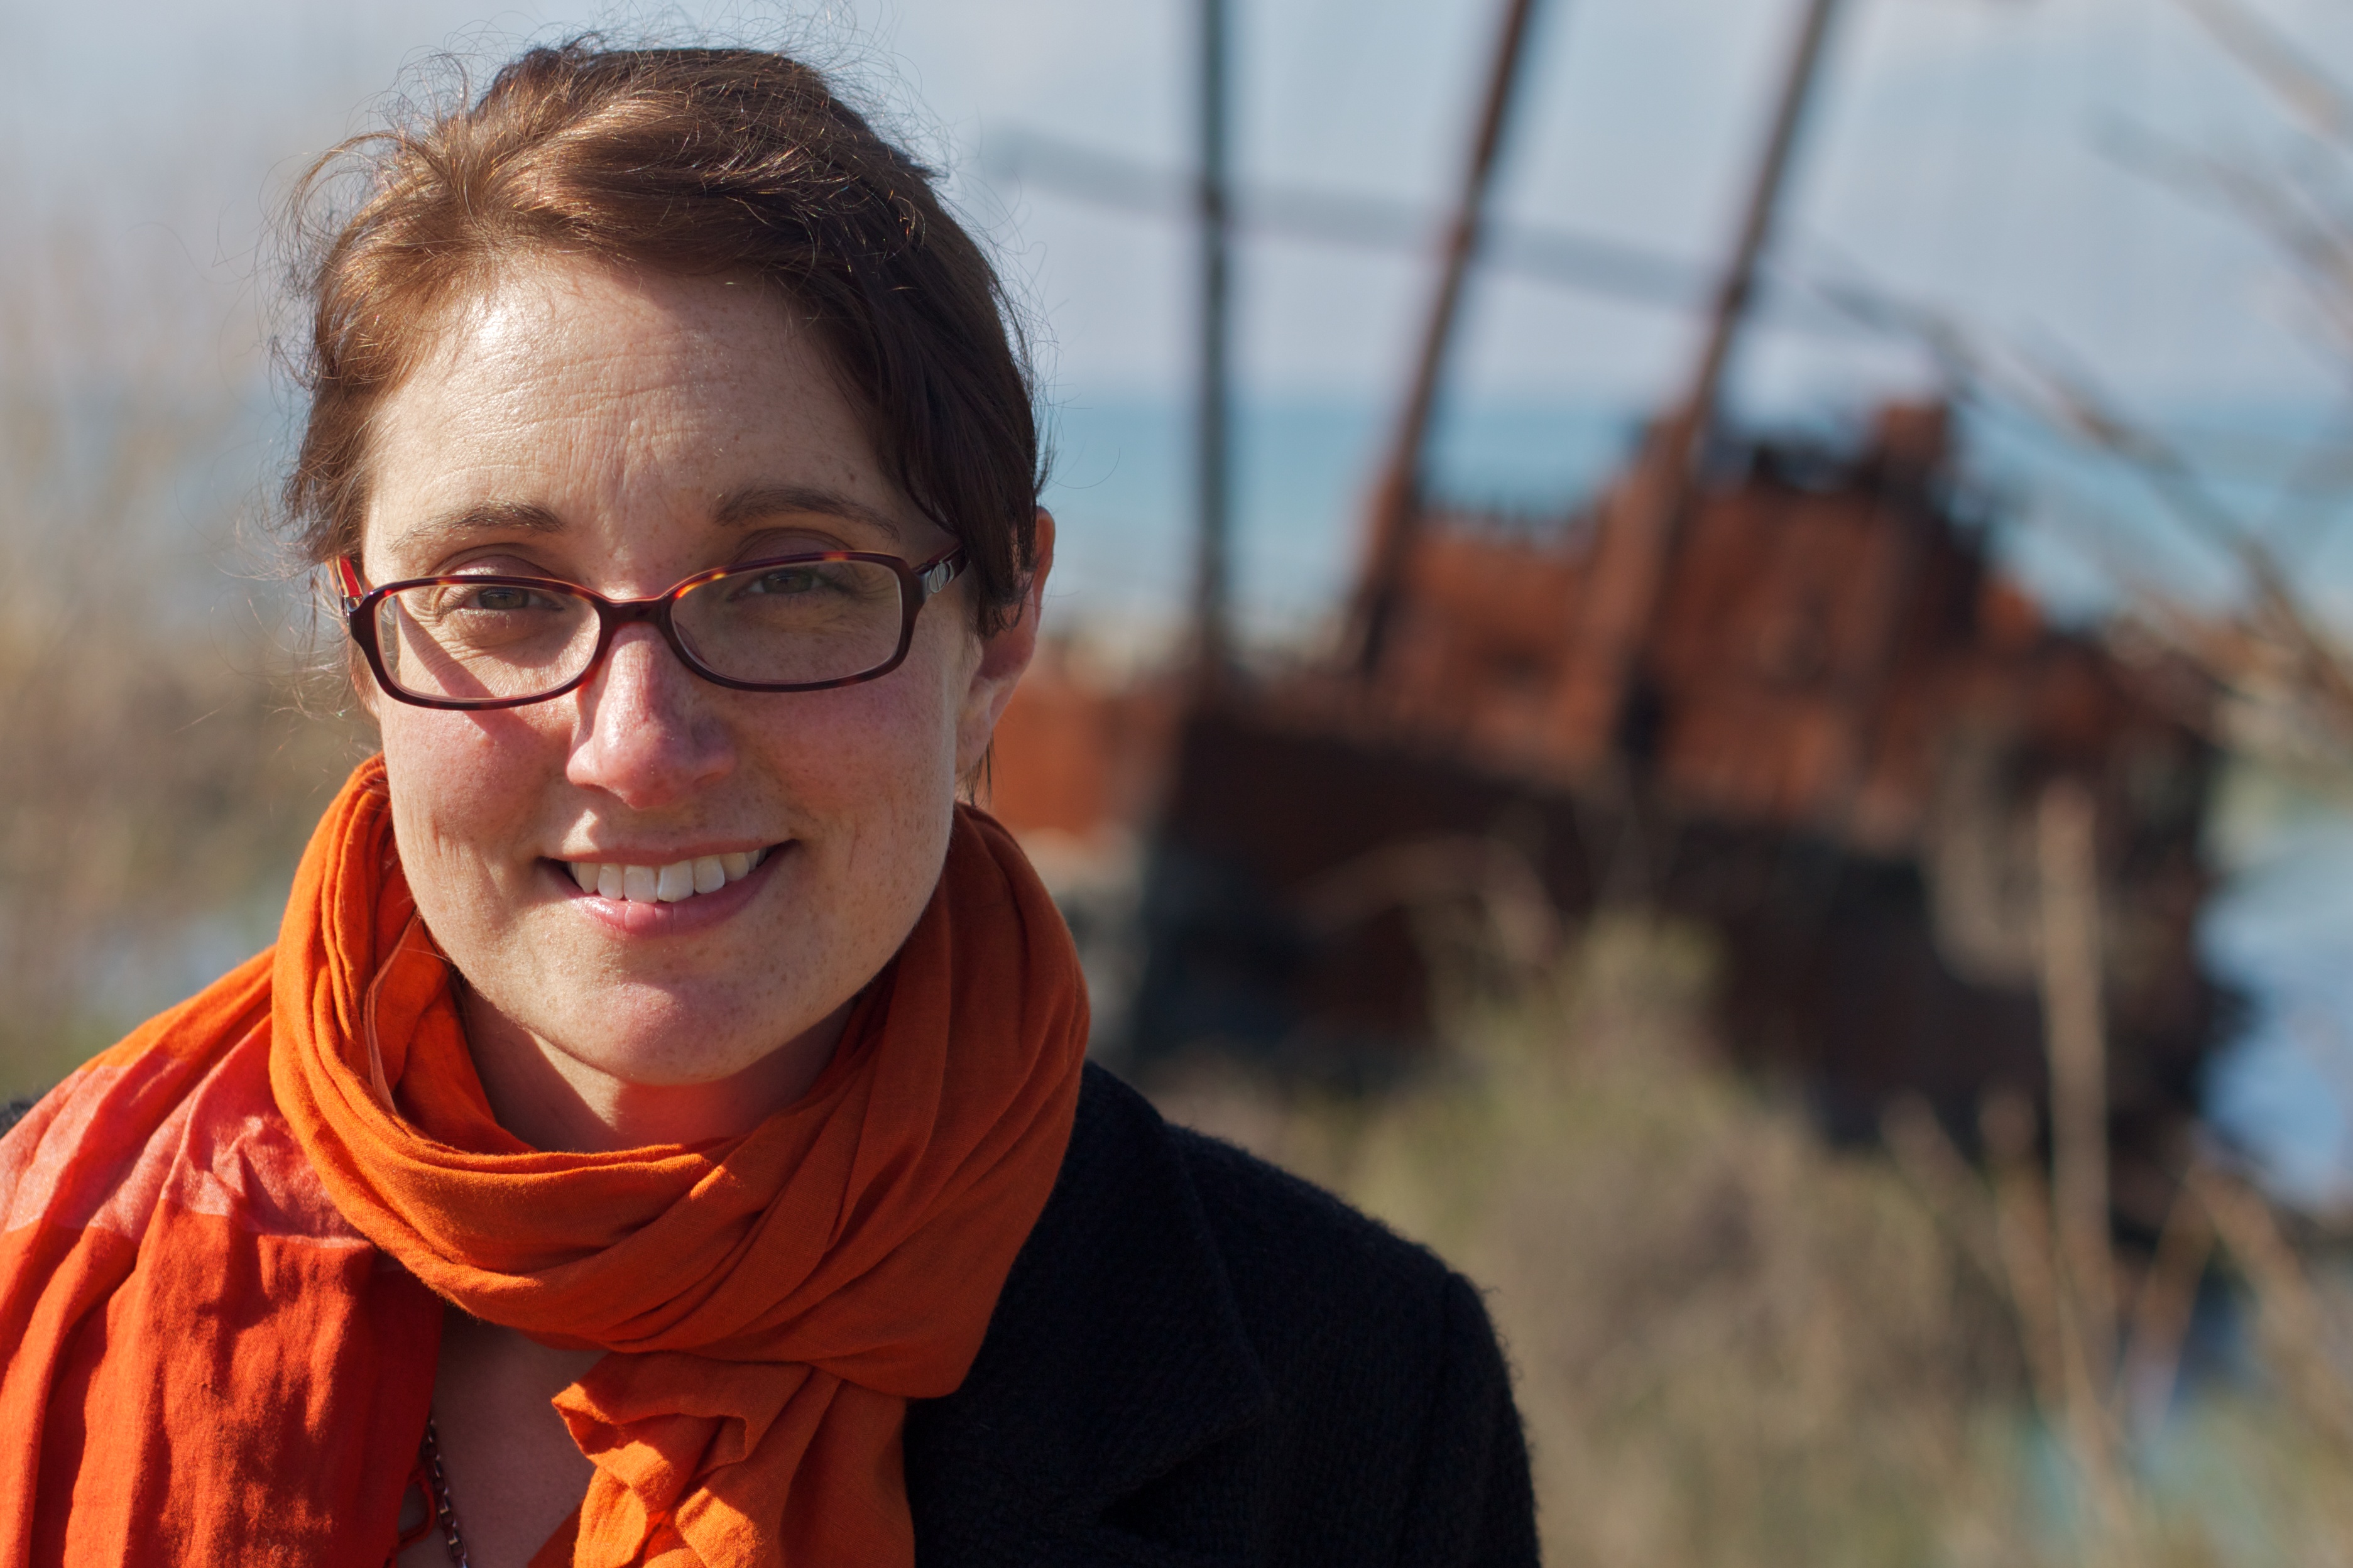
person, people, woman, hair, male, portrait, spring, red, color, autumn, season, smile, glasses, giulia, 1000k, portrait photography